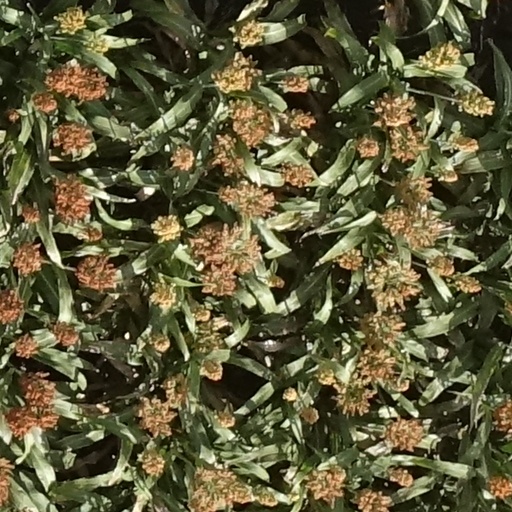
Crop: sorghum